Question: Please indicate a possible affordance area of rugby ball that can be used for catching
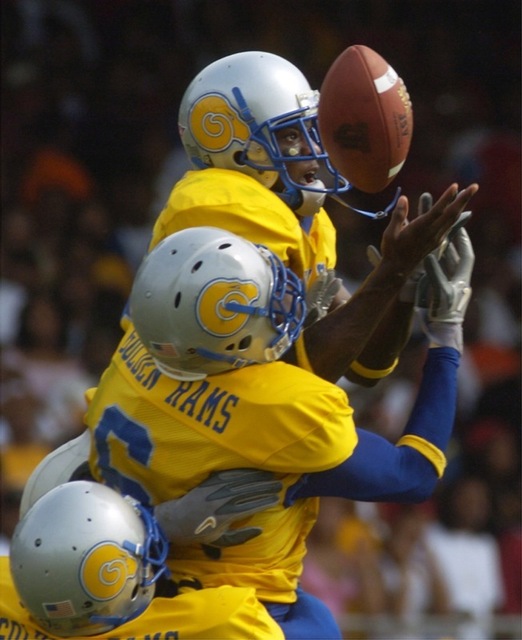
Answer: [319.346, 46.917, 410.774, 187.669]